Jagaddhatri

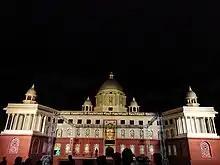
Replica of Rashtrapati Bhavan in Bhanjpur Jagaddhatri Puja 2022

The beauty of the festival in Chandannagar is mainly due to the collaborative conception between the French and Bengalis. Remarkable feature remaining its procession, second largest in the world after Rio de Janeiro's, with its magnificent lightings.